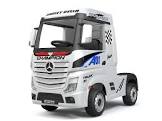
Vehicle type: Cars